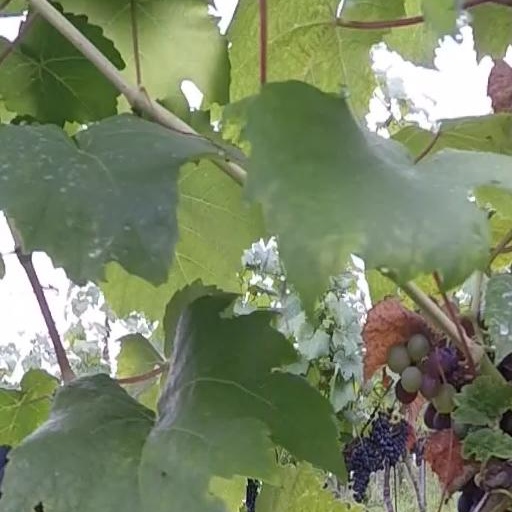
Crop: grape